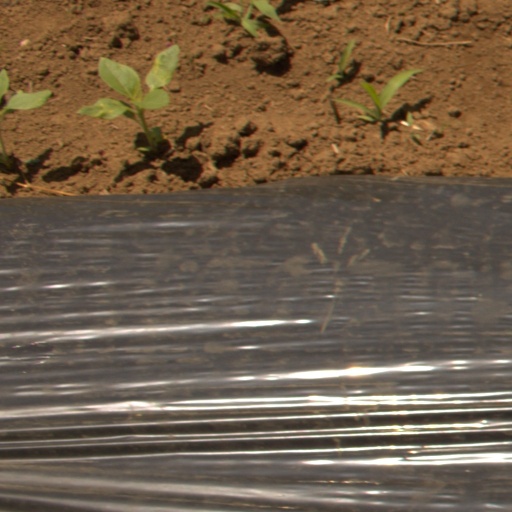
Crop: Jerusalem artichoke